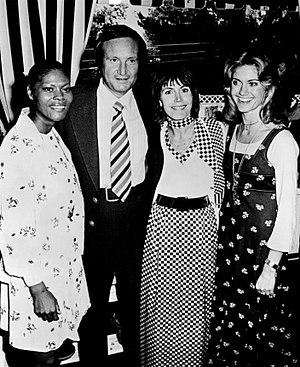
Don Kirshner
"Don Kirshner kendt som ""The Man With the Golden Ear"", var en amerikansk publisher af sange og producer af rockmusik, som er mest kendt for at være maneger for grupper som The Monkees and The Archies.